United States home front during World War I

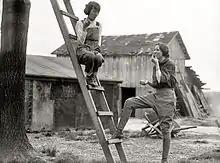
Victory gardeners, 1918

The success of the "Four Wheel Drive" cars in early military tests had prompted the company to switch from cars to truck manufacturing. In 1916 the U.S. Army ordered 147 FWD Model B, three-ton (6000 lb / 2700 kg) capacity trucks for the Mexico border Expedition, and subsequently ordered an amount of 15,000 FWD Model B 3-ton trucks as the "Truck, 3 ton, Model 1917" during World War I, with over 14,000 actually delivered. Additional orders came from the United Kingdom and Russia. Once the FWD and Jeffery / Nash four-wheel drive trucks were required in large numbers in World War I, both models were built under license by several additional companies to meet demand. The FWD Model B was produced under license by four additional manufacturers.